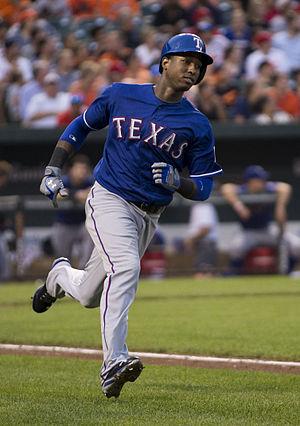
Jurickson Profar est un joueur d'arrêt-court et de deuxième but des Ligues majeures de baseball évoluant avec les Rangers du Texas.